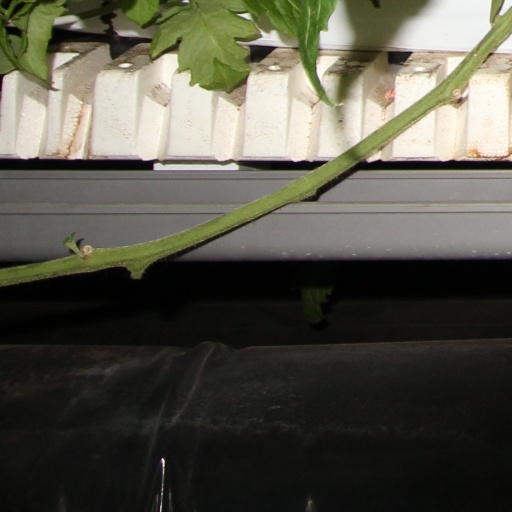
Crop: tomato